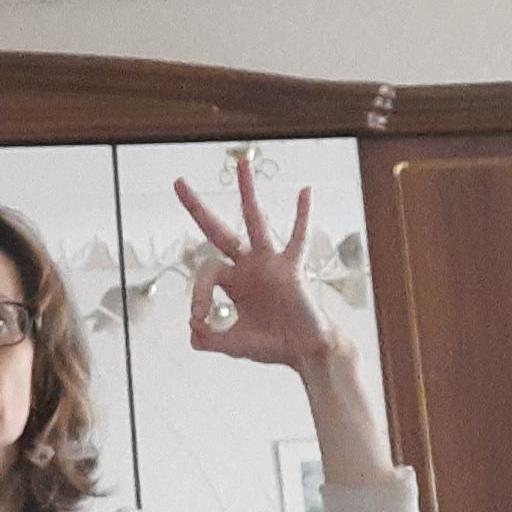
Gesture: ok